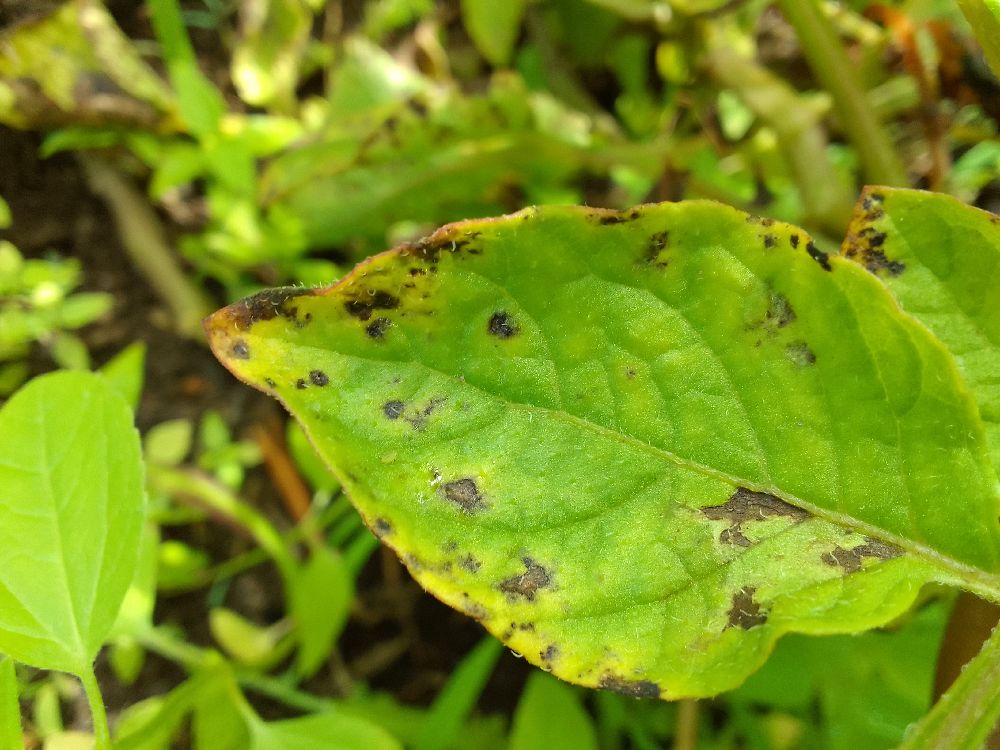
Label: Early blight